1p36 deletion syndrome

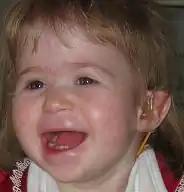
A toddler showing facial symptoms of the syndrome.

1p36 deletion syndrome is a congenital genetic disorder characterized by moderate to severe intellectual disability, delayed growth, hypotonia, seizures, limited speech ability, malformations, hearing and vision impairment, and distinct facial features. The symptoms may vary, depending on the exact location of the chromosomal deletion.